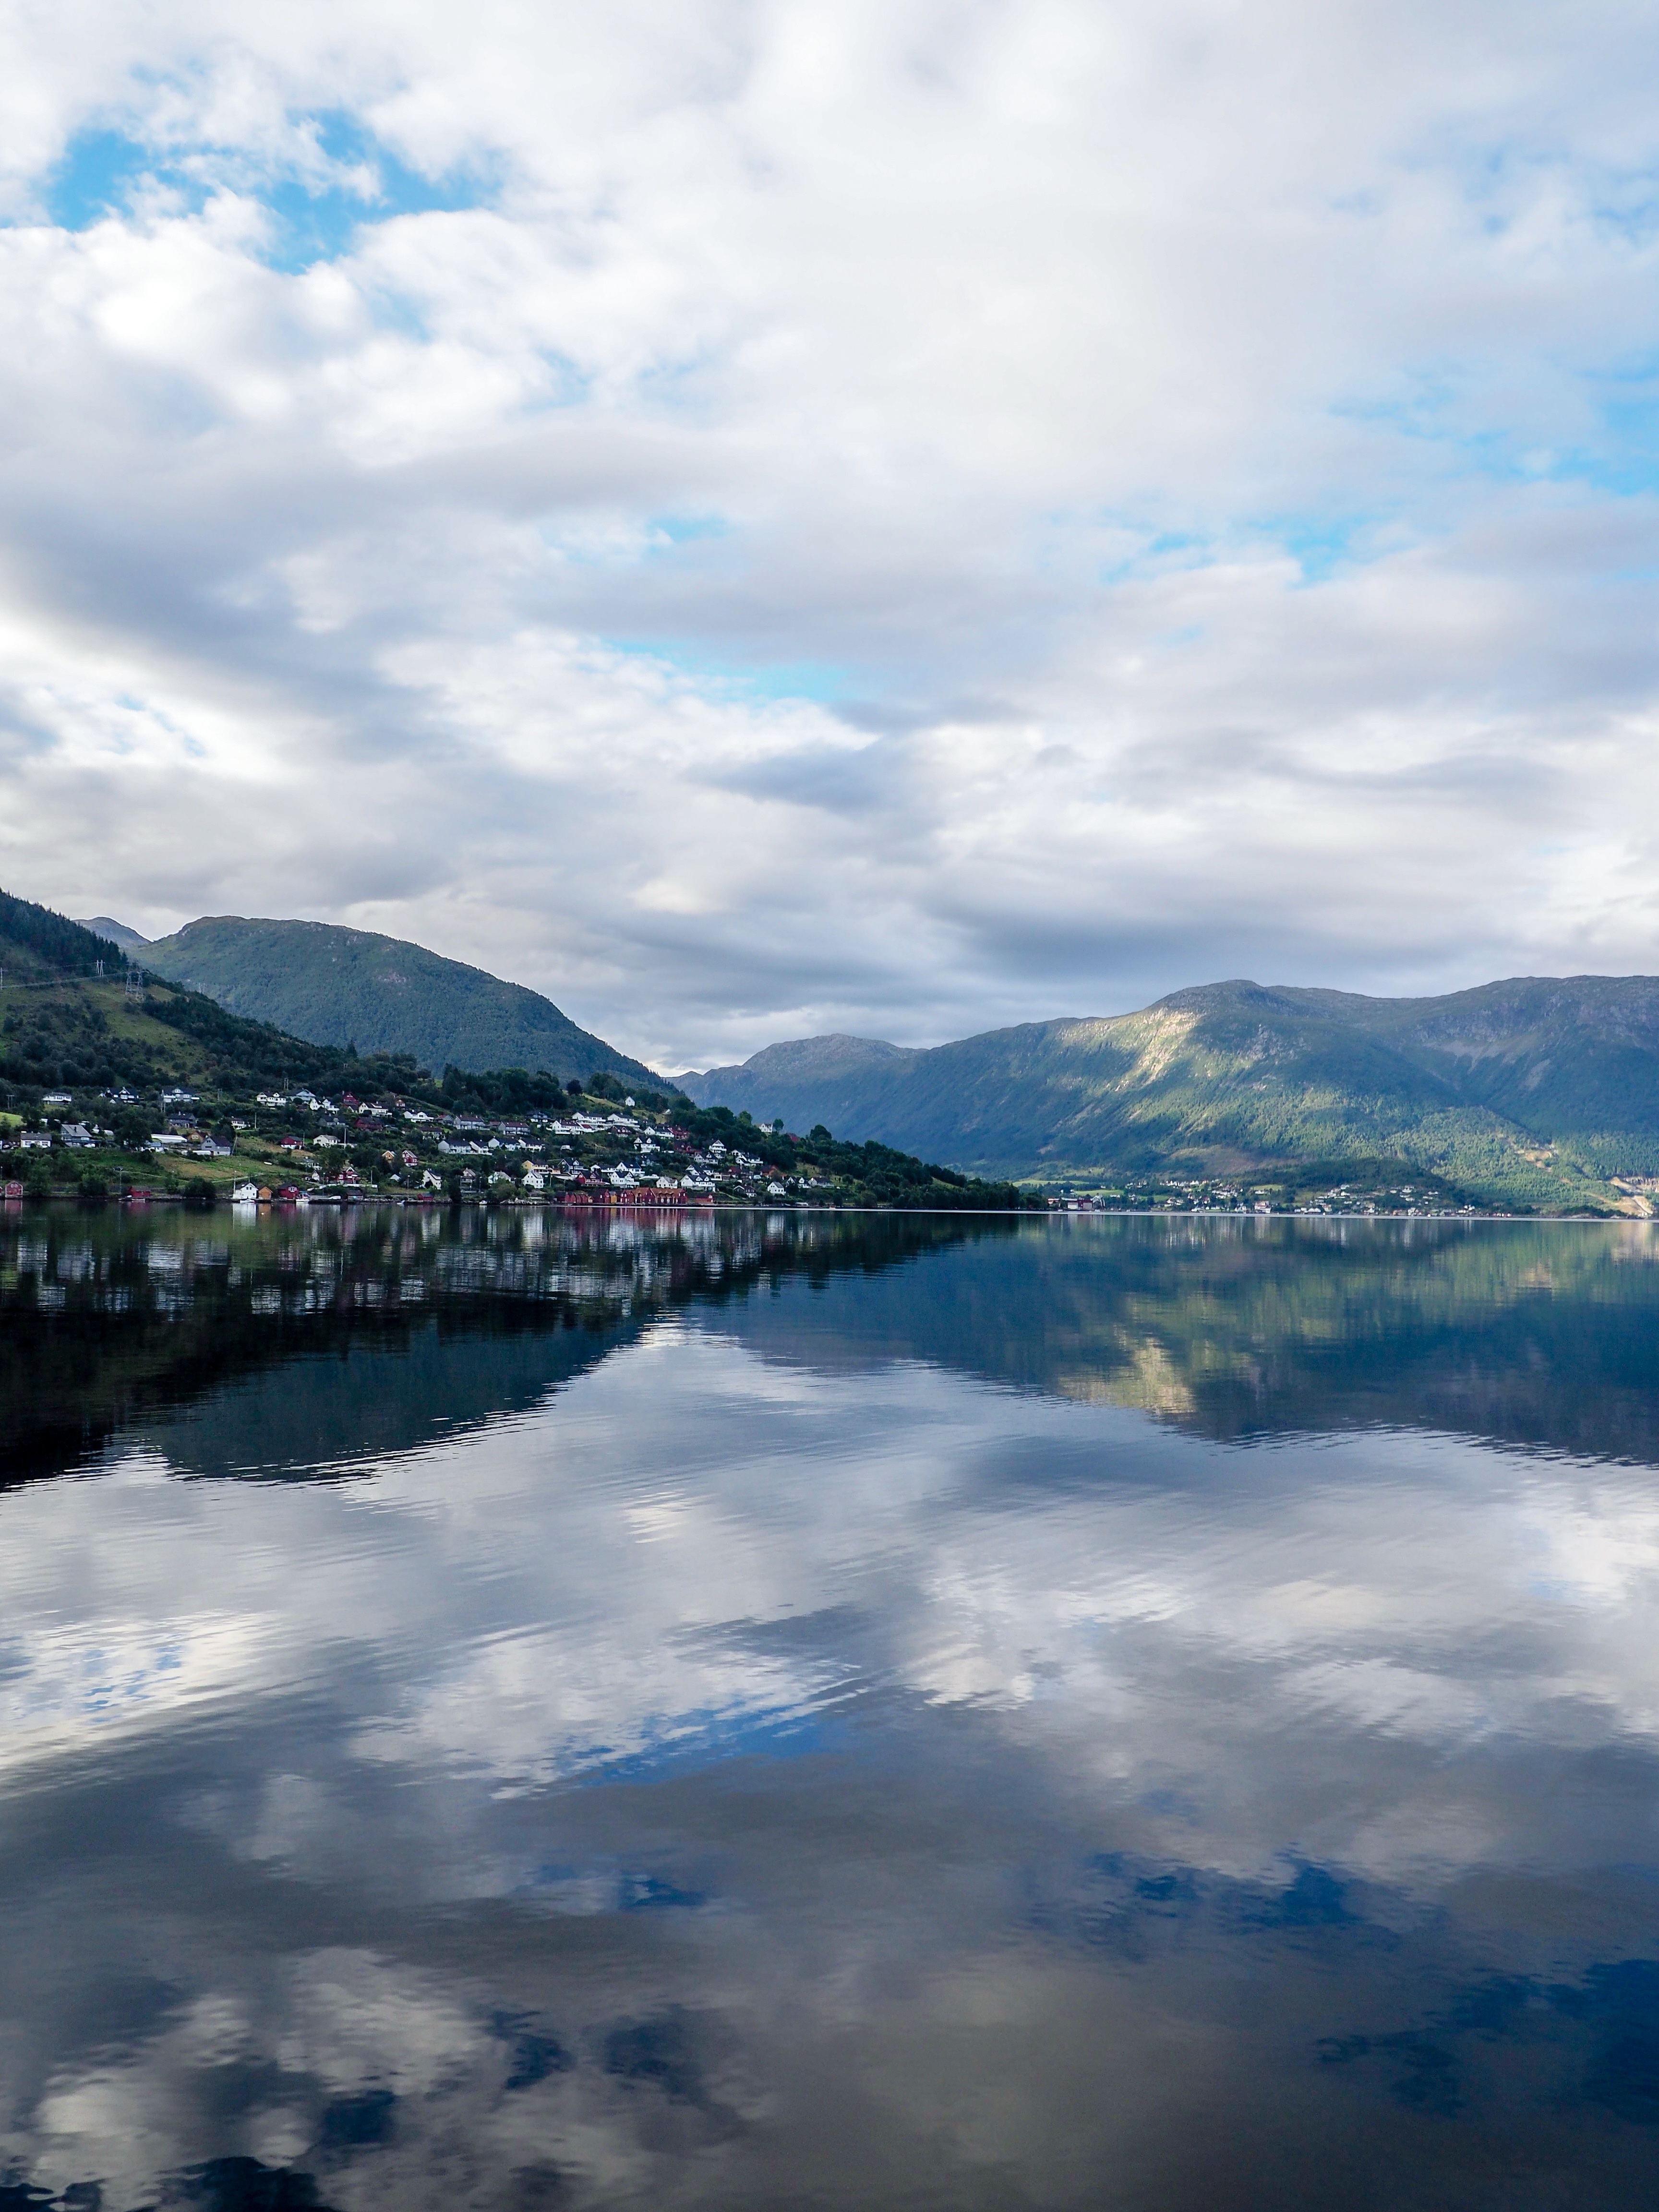
landscape, sea, water, nature, horizon, mountain, cloud, sky, sunlight, morning, hill, lake, dawn, river, mountain range, dusk, reflection, fjord, reservoir, body of water, alps, loch, landform, meteorological phenomenon, atmospheric phenomenon, mountainous landforms